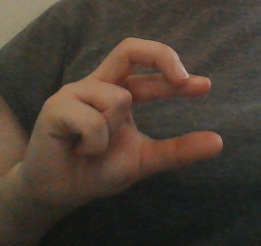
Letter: thal